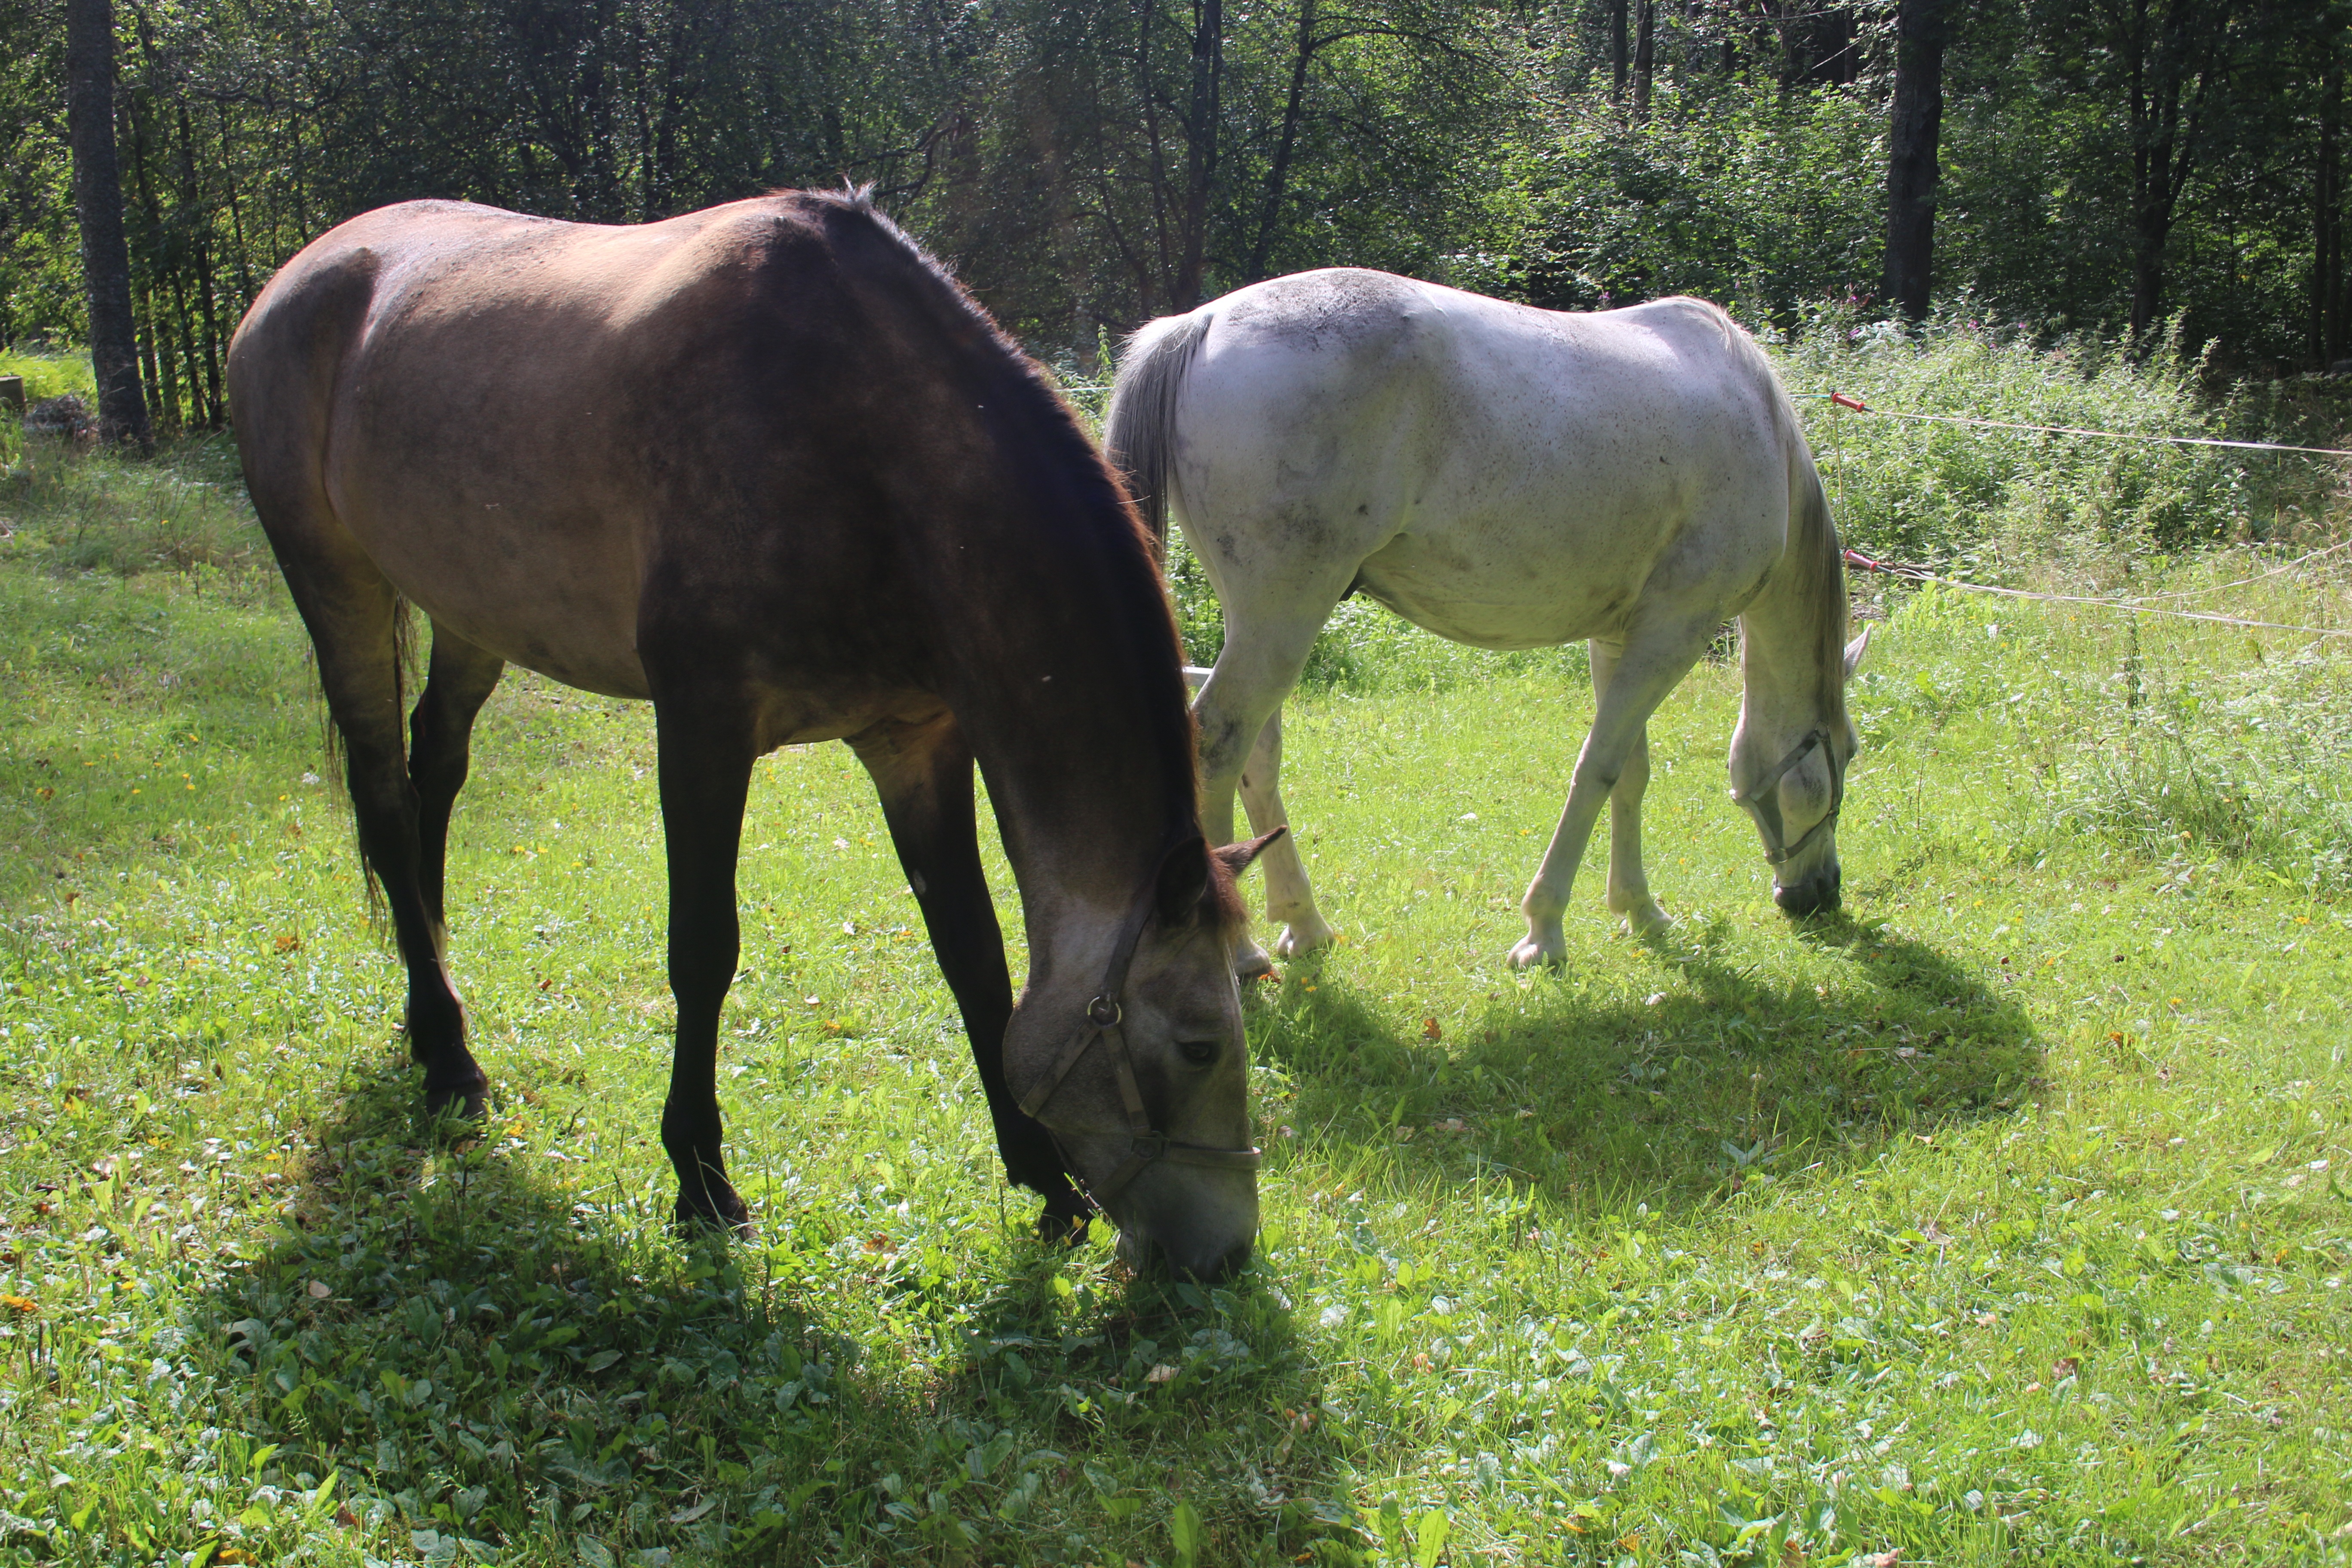
grass, farm, meadow, countryside, summer, wildlife, pasture, grazing, horse, mammal, stallion, fauna, horses, mare, foal, rural area, white horse, pack animal, brown horse, eating hay, horse like mammal